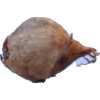
Label: onion